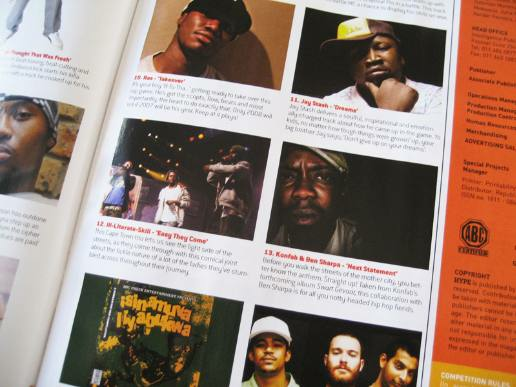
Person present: No